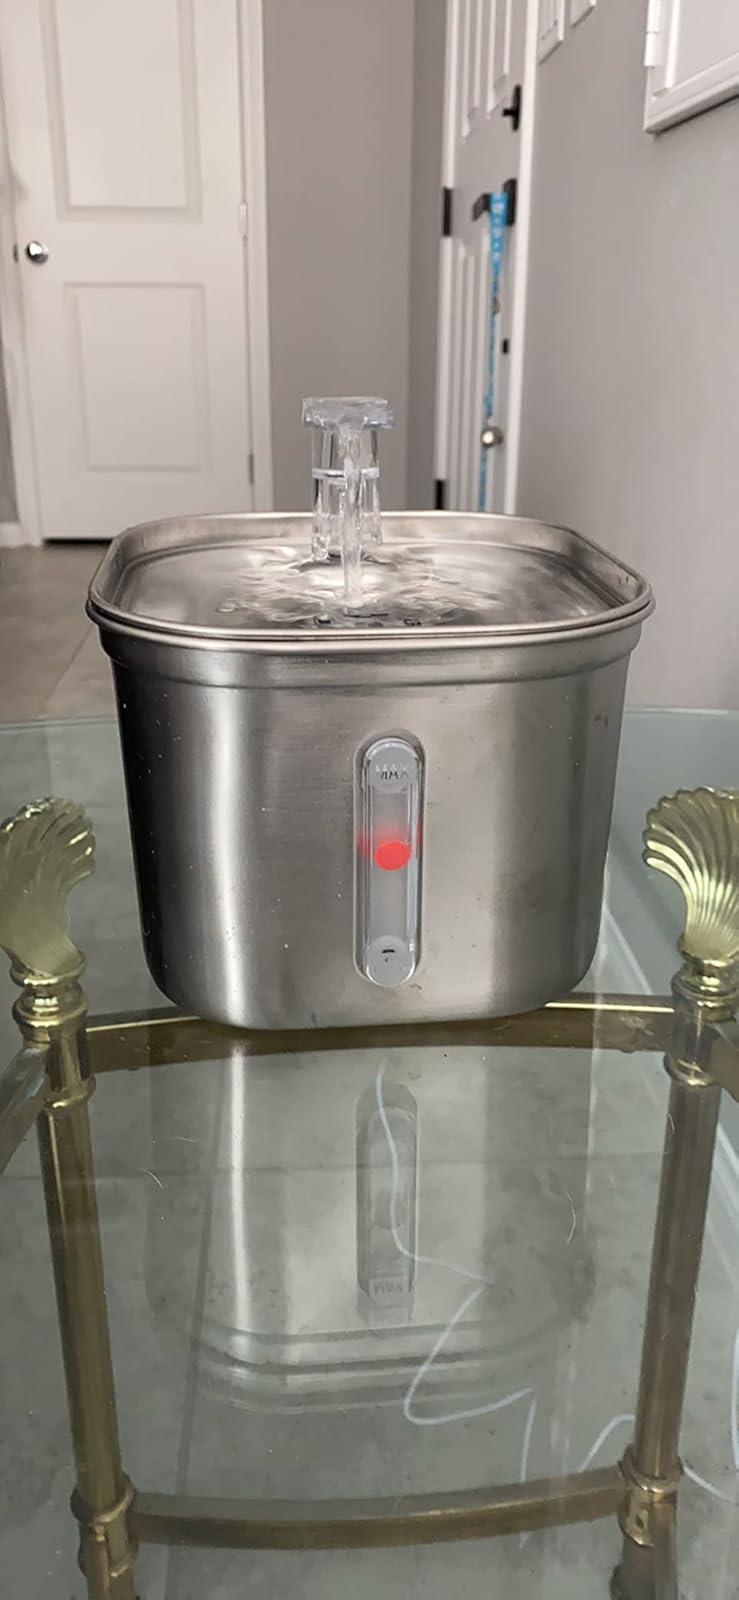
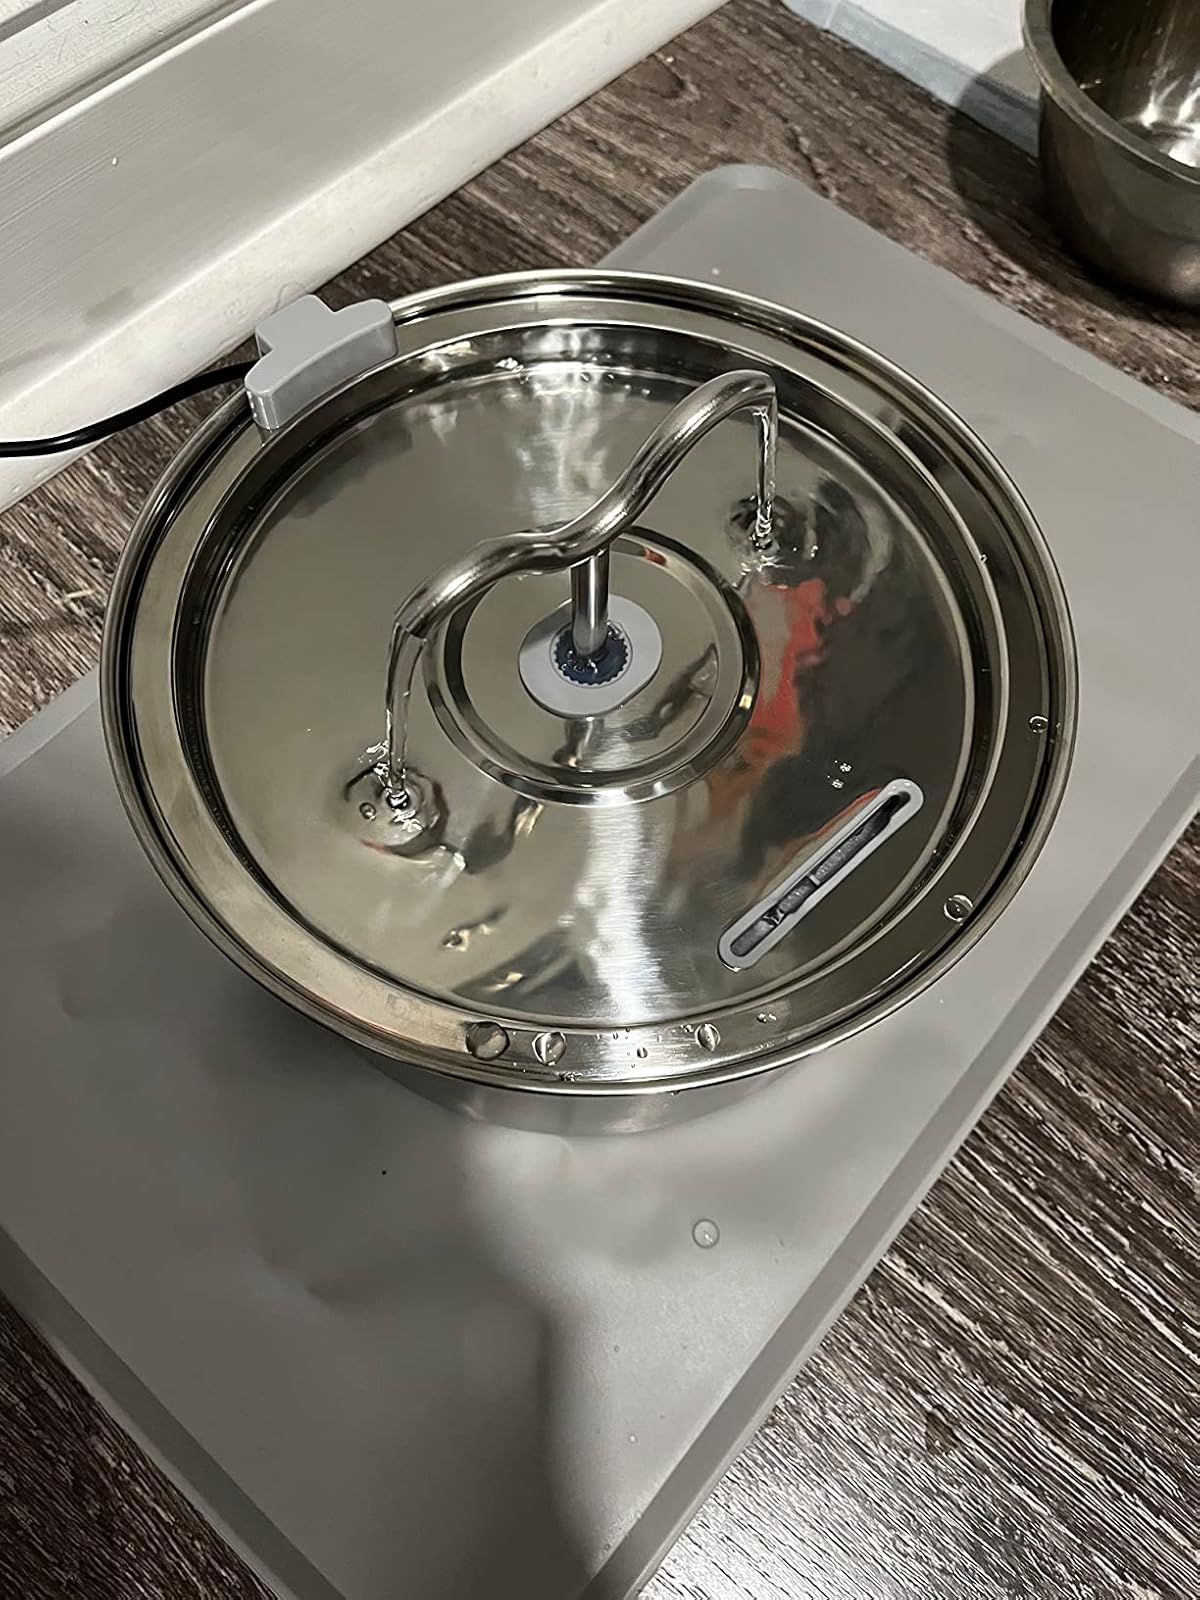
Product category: items_bowl
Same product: no